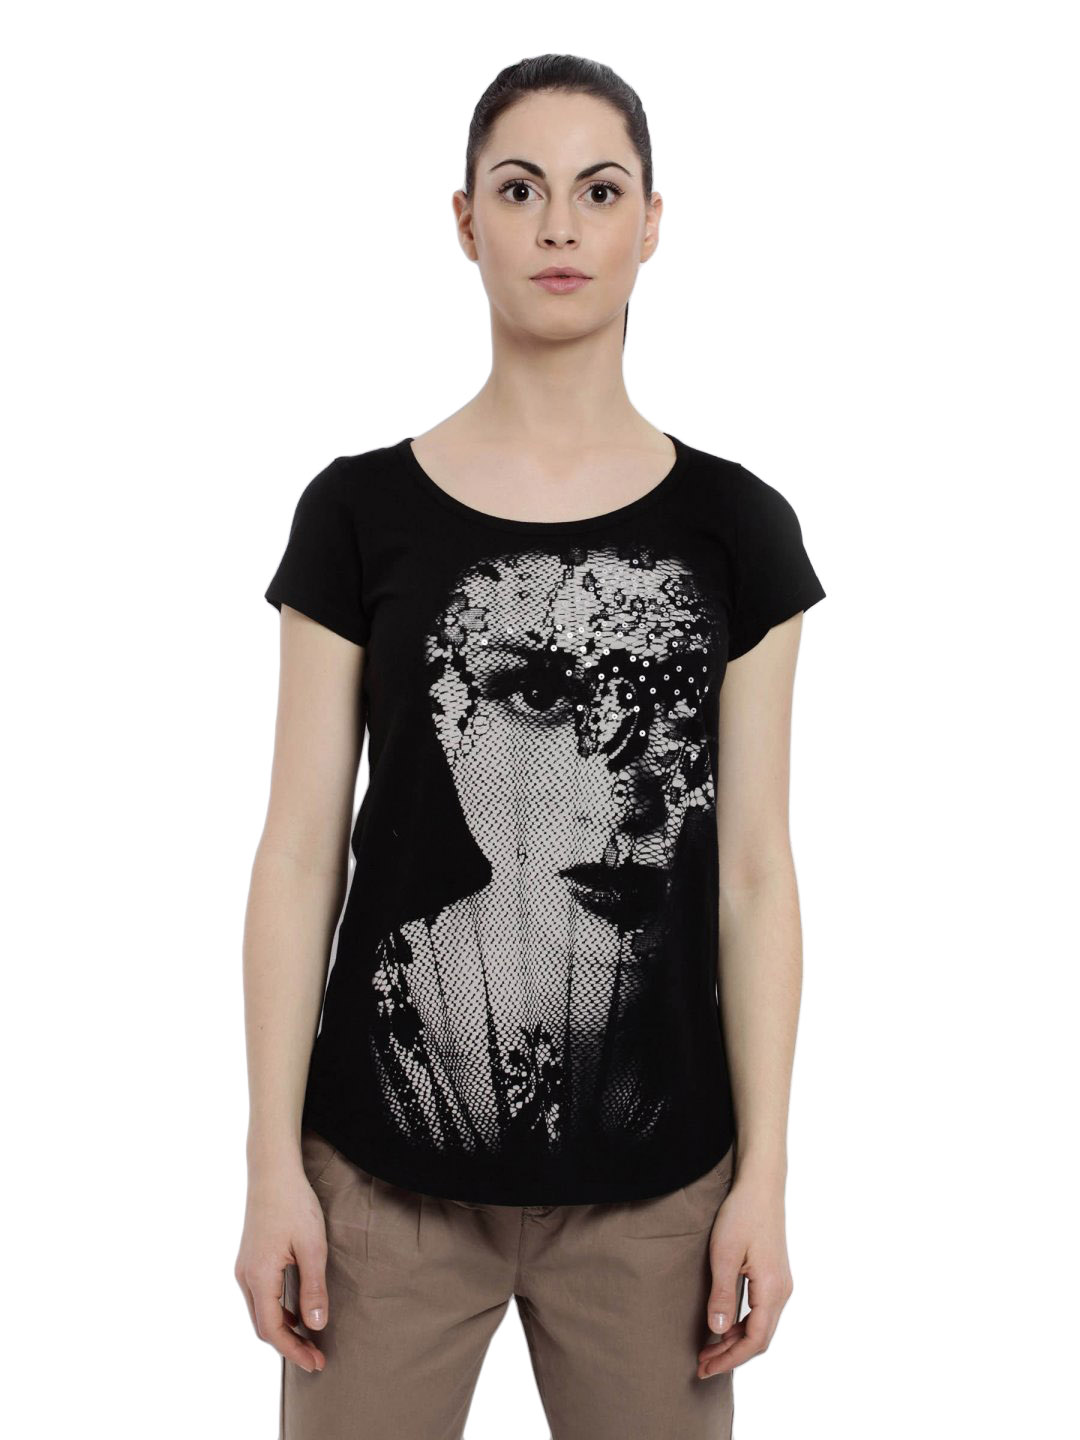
United Colors of Benetton Women Black Light Winter Top
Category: Apparel / Topwear / Tops
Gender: Women
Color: Black
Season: Fall 2011
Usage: Casual